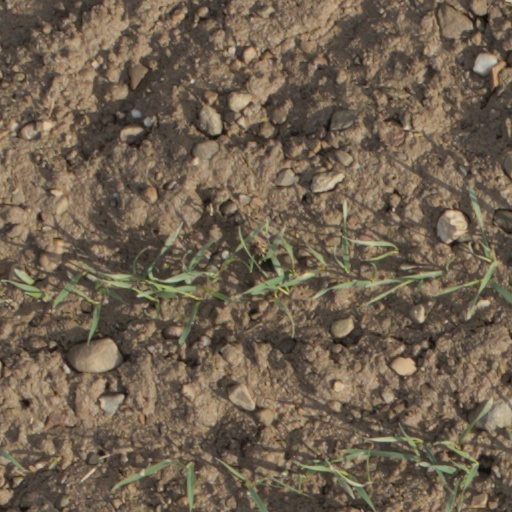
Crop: wheat